Tornado outbreak of October 17–19, 2007

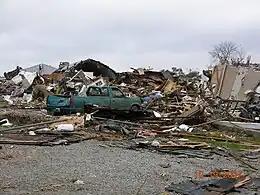
EF3 damage in Nappanee, Indiana, on October 18, 2007

The tornado outbreak of October 17–19, 2007 was a widespread tornado outbreak that took place across much of the eastern half of North America starting on October 17, 2007, and continuing into the early hours of October 19. The outbreak was also responsible for five deaths; three in Michigan and two in Missouri, plus many injuries (including some from non-tornadic events). At least 64 tornadoes were confirmed including 16 on October 17 across six states including Texas, Oklahoma, Arkansas, Louisiana, Mississippi and Missouri with wind damage reported in Oklahoma, Kansas, Illinois, Iowa, Arkansas and Mississippi. On October 18, at least 48 tornadoes were confirmed across eight states including Florida, Alabama, Mississippi, Tennessee, Kentucky, Illinois, Indiana and Michigan, plus widespread straight line wind damage. Until 2010, this event held the record for largest tornado outbreak ever recorded in the month of October according to NOAA.